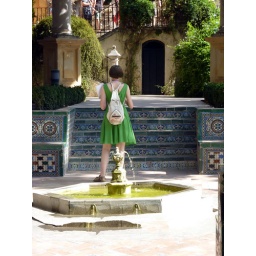
we kept seeing the girl in a green dress....